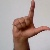
The image shows a hand gesture representing the letter 'L' in Indian Sign Language.